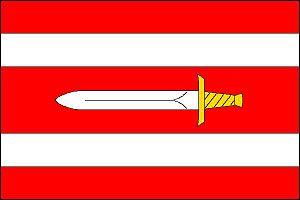
Libčeves est une ville du district de Louny, dans la région d'Ústí nad Labem, en Tchéquie. Sa population s'élevait à 972 habitants en 2018.